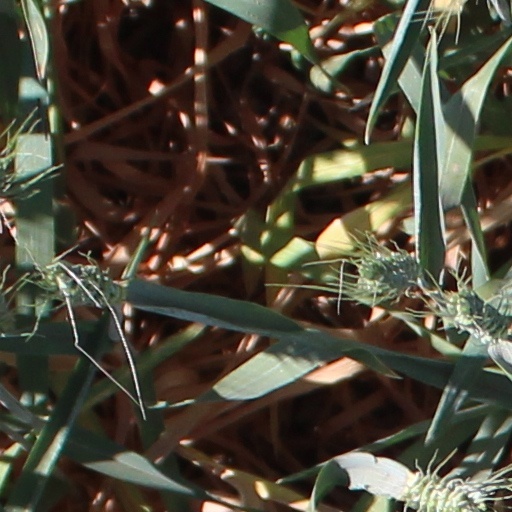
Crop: wheat